Aleksander Józef Sułkowski

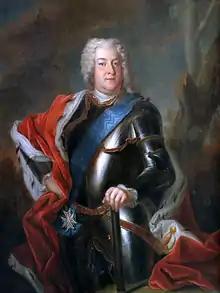

Aleksander Józef Sułkowski (15 March 1695 – 21 May 1762) was a Polish general and the progenitor of the Sułkowski noble line. He was politically active in Poland, the Polish–Lithuanian Commonwealth and in the Electorate of Saxony.